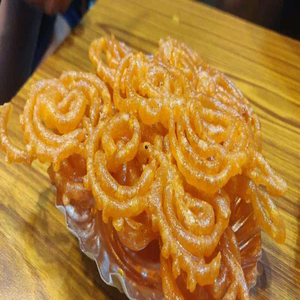
Dish: jalebi